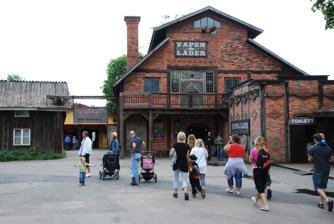
Building: High Chaparral Theme Park
Country: Sweden
Year built: 1966
Western theme park and museum in Sweden High Chaparral High Chaparral logo Park entrance Location Kulltorp , Sweden Coordinates 57°15′48″N 13°49′38″E / 57.26333°N 13.82722°E / 57.26333; 13.82722 Opened 1966 ( 1966 ) Owner Emil and Philip Erlandsson General manager Emil Erlandsson Theme Wild West Slogan Bli en del av äventyret! ("Become part of the adventure!") Operating season May-August Attendance ca 250,000 Area 14 hectares (35 acres) Website www .highchaparral .se High Chaparral is a Wild West theme park and post-industrial museum of cultural artifacts and collectibles , located close to Värnamo , Sweden . It opened in 1966 and was founded by Bengt Erlandsson, more commonly known as "Big Bengt". The park is located near Hillerstorp in Gnosjö Municipality and on the border with Värnamo Municipality . and the national park Store Mosse . It is close to the E4 motorway and Swedish national road 27. History Bengt Erlandsson was born in 1922 in Brännehylte , Småland , Sweden. His parents owned a forest farm and a saw mill. His interest in the American frontier and Wild West was born from coming from a countryside where many had emigrated to America and from the stories they told. Erlandsson went to the United States himself in 1956 at age 34 and in four months touring covered 4,000 kilometres (2,500 mi). He came back to Sweden with a lot of impressions. When the Swedish national phone company had to get rid of 200,000 telephone poles, Erlandsson took the opportunity and constructed a western American style frontier fort and town with log cabins as it might have been used by the old United States Cavalry and U.S. Army in the Indian Wars on the western frontier in North America during the 19th century. When many people started to get curious about the place, he realized its commercial/tourist and historical purposes and possibilities. Similar to Walt Disney 's construction of various Disneylands and Disney Worlds with "Frontierlands" portions built into the entertainment parks in several foreign countries decades later. In the 1990s Bengt was convicted of tax evasion . For many years, the park offered free entrance to residents in neighbouring municipalities. The park is currently managed by Bengt's grandsons, Emil and Philip Erlandsson, which have focused on attracting families. Bengt Erlandsson died in March 2016 at the age of 93. In September 2016 Emil Erlansson, stepped down as the CEO and announced that he would build a similar but bigger park in the USA. The project was discontinued in 2019 for undisclosed reasons. In 2018, two years after the death of Bengt, Emil and Philip created a large museum inside the park with their grandfather's collection of 1,200 items of, among others, toys, signs, paintings, cars, motorcycles and a steam train. The museum was however not a success and at the end of the season it was decided that the collection would be put on auction. Following floods in January 2023, major parts of the park ended up underwater. Attractions Children playing in the miniature city. The Wild West Stunt Show Apart from the Wild West theme there are Native American and Mexican themed areas. There are also a steam train and paddle steamer that run through the park and a pasture with buffalos . The park stages several stunt shows a day and shows featuring Lucky Luke and the Daltons and Zorro . There are many activities for kids including gold panning and a miniature city. There are stores with gear such as hats, vests, holsters and revolver and rifle replicas. There is also a museum overflowing with cultural artifacts, old cars, machinery, and various Cold War oddities such as the bronze monster-size statue of Lenin expelled from Nowa Huta . Accommodation Next to the park, there is a camping with cabins and trailers and a lake for swimming. See also Ponderosa Ranch References